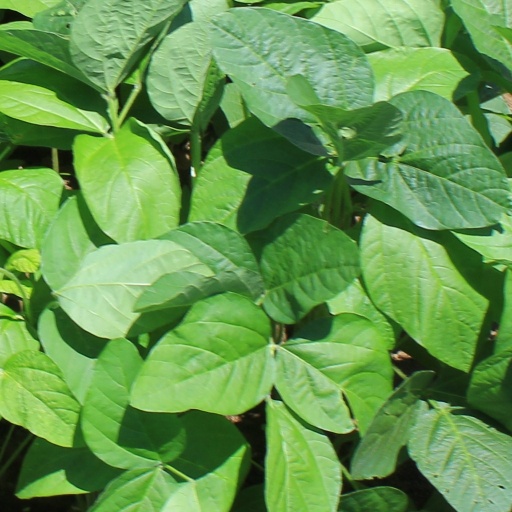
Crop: soybean